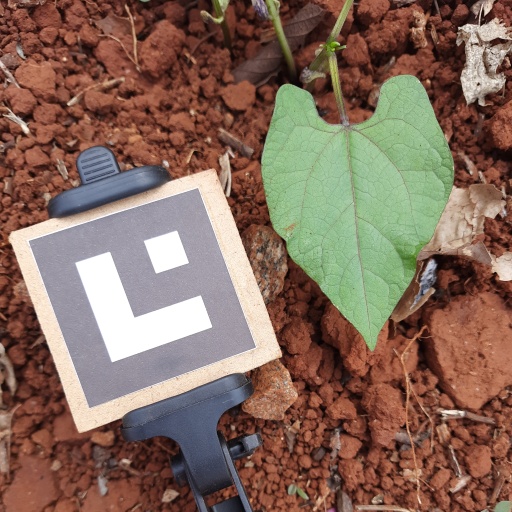
Observations: wavy surface, no eating holes, with soild dust, under shade